Filipino shamans

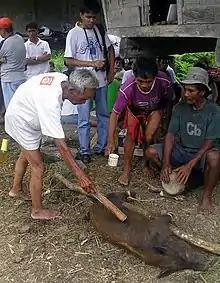
An Ifugao "mumbaki" overseeing the ritual sacrifice of a pig during the "dipdipo" ritual

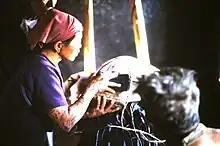
A Bontoc shaman performing a sacred wake ritual with a death chair

Most "babaylan" inherited their status from an older "babaylan" they were apprenticed to, usually a relative. In some cultures, like among the Isneg people, older shamans can choose apprentices from among the eligible young women of the village.